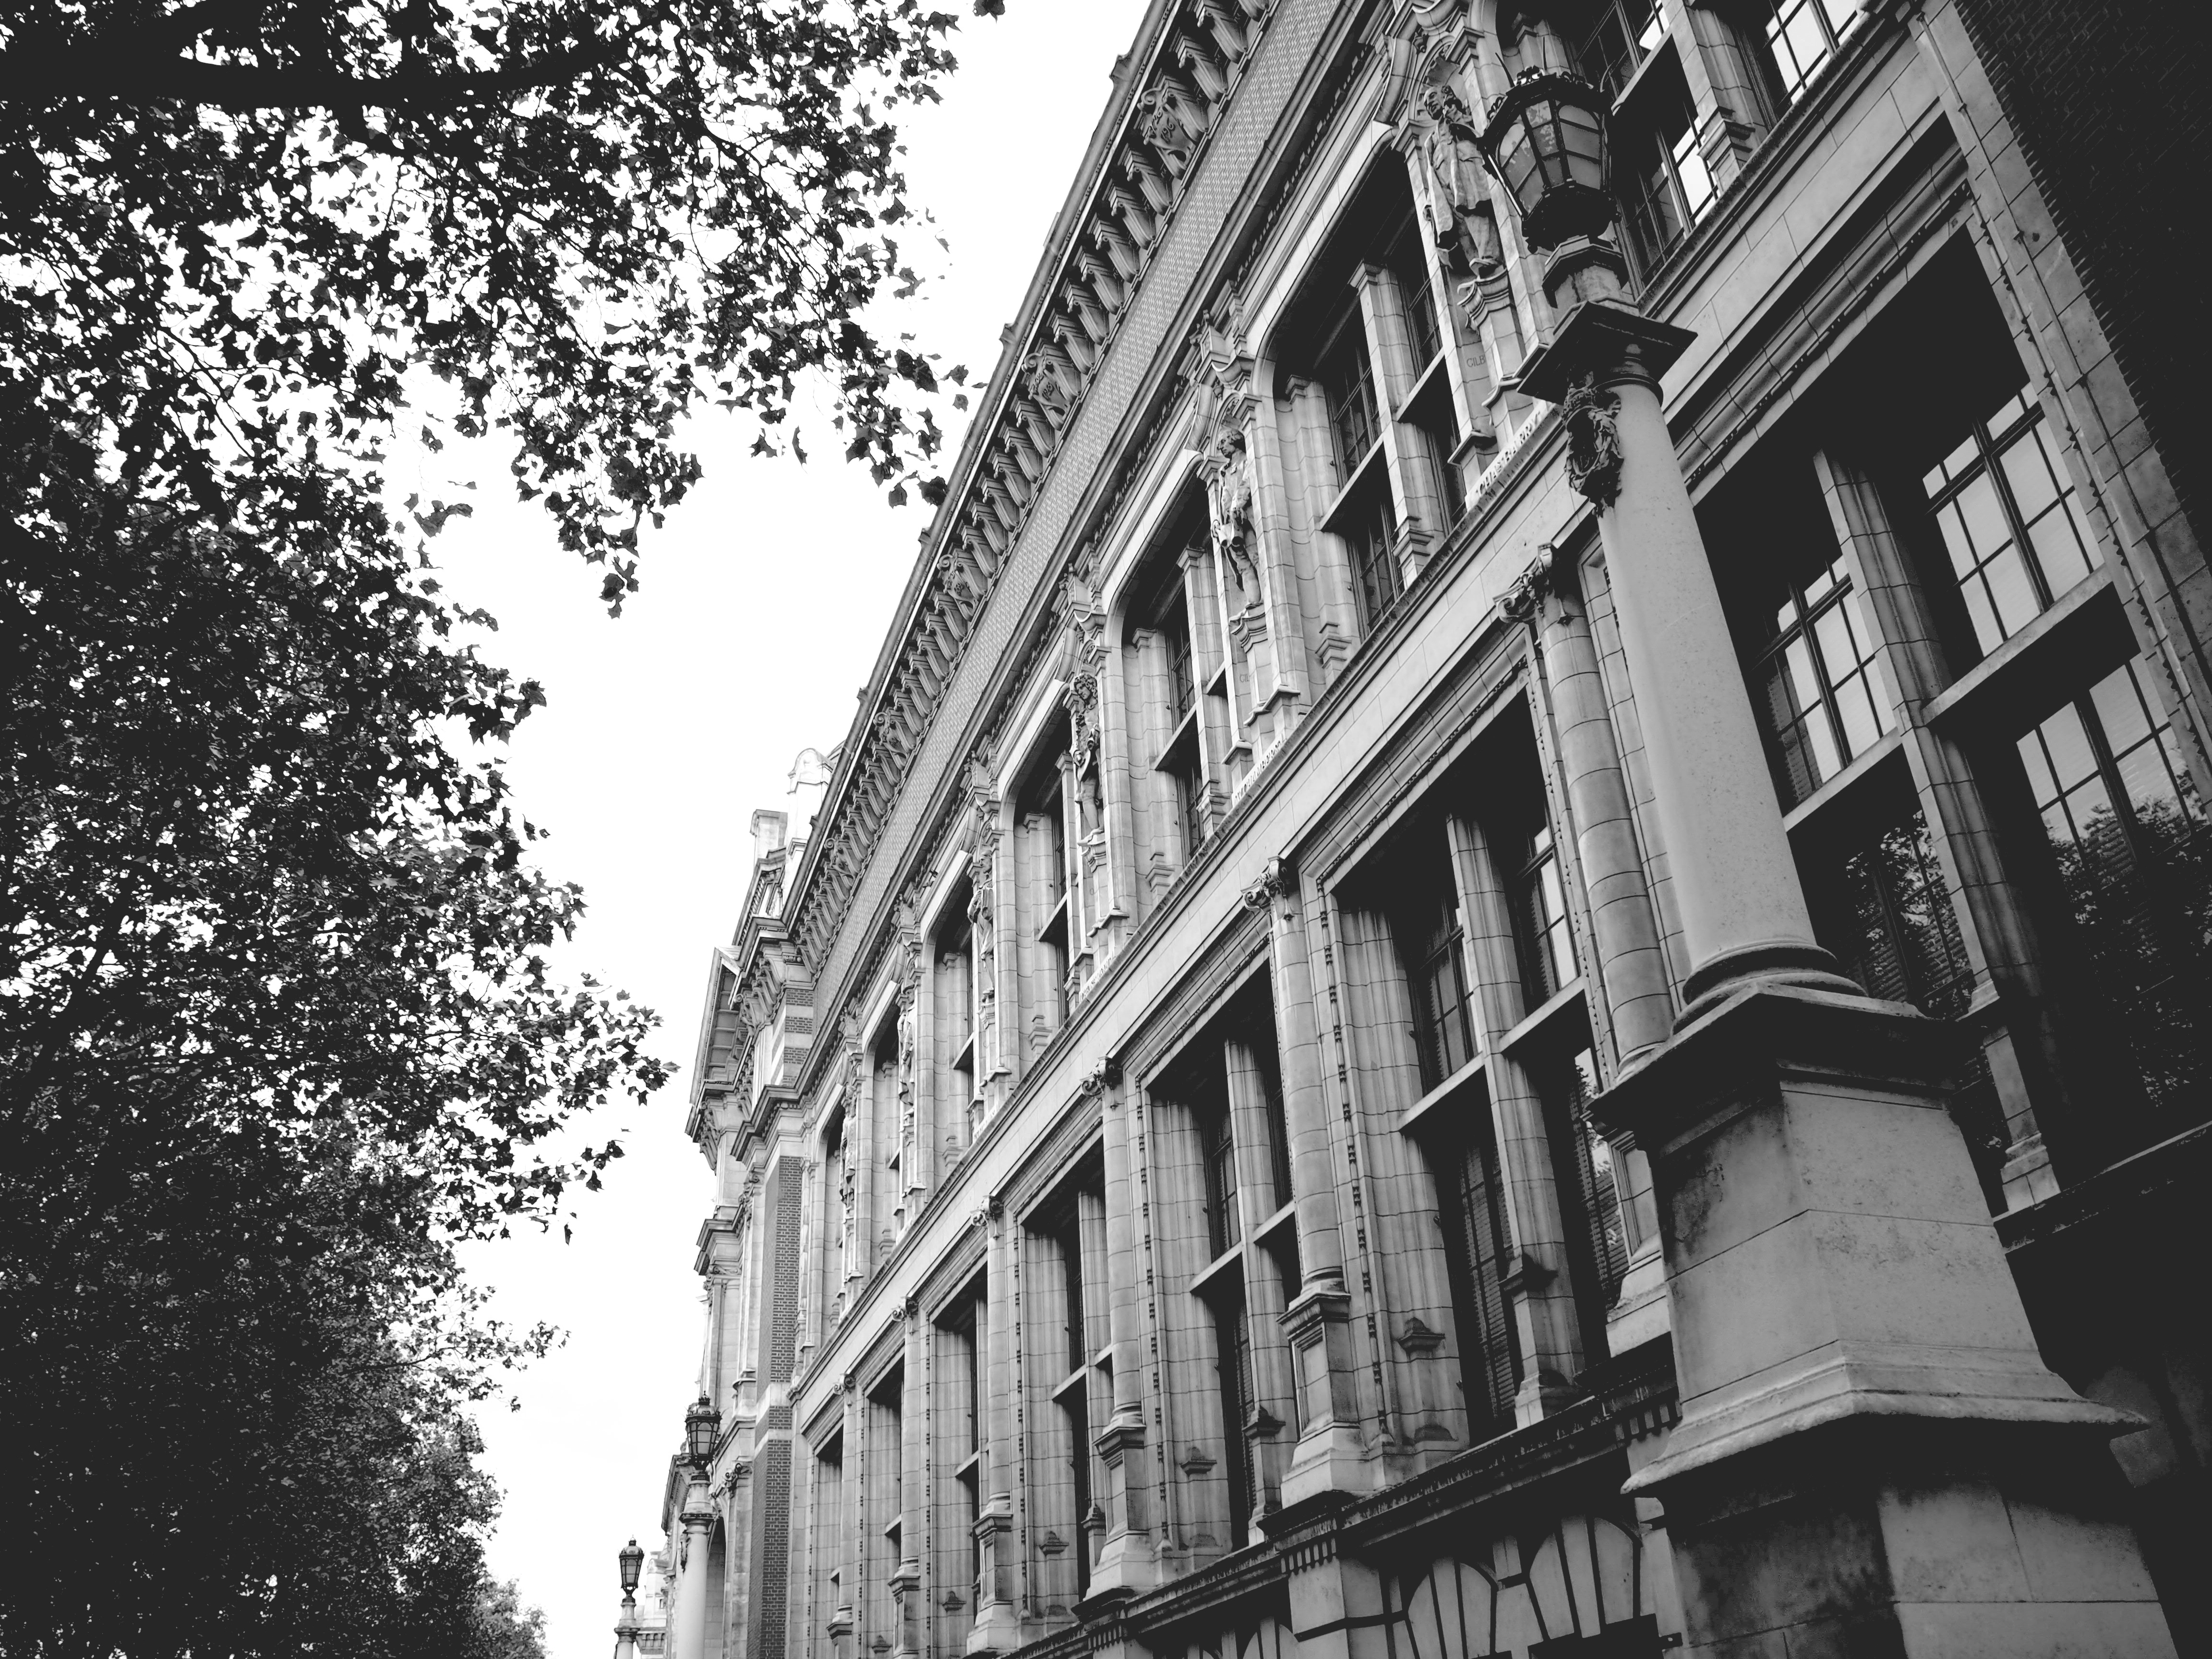
black and white, architecture, road, street, house, skyscraper, cityscape, facade, monochrome, tower block, metropolis, neighbourhood, urban area, monochrome photography, residential area